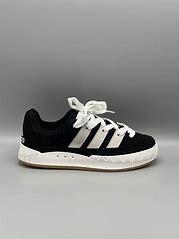
Brand: Adidas
Model: Adimatic